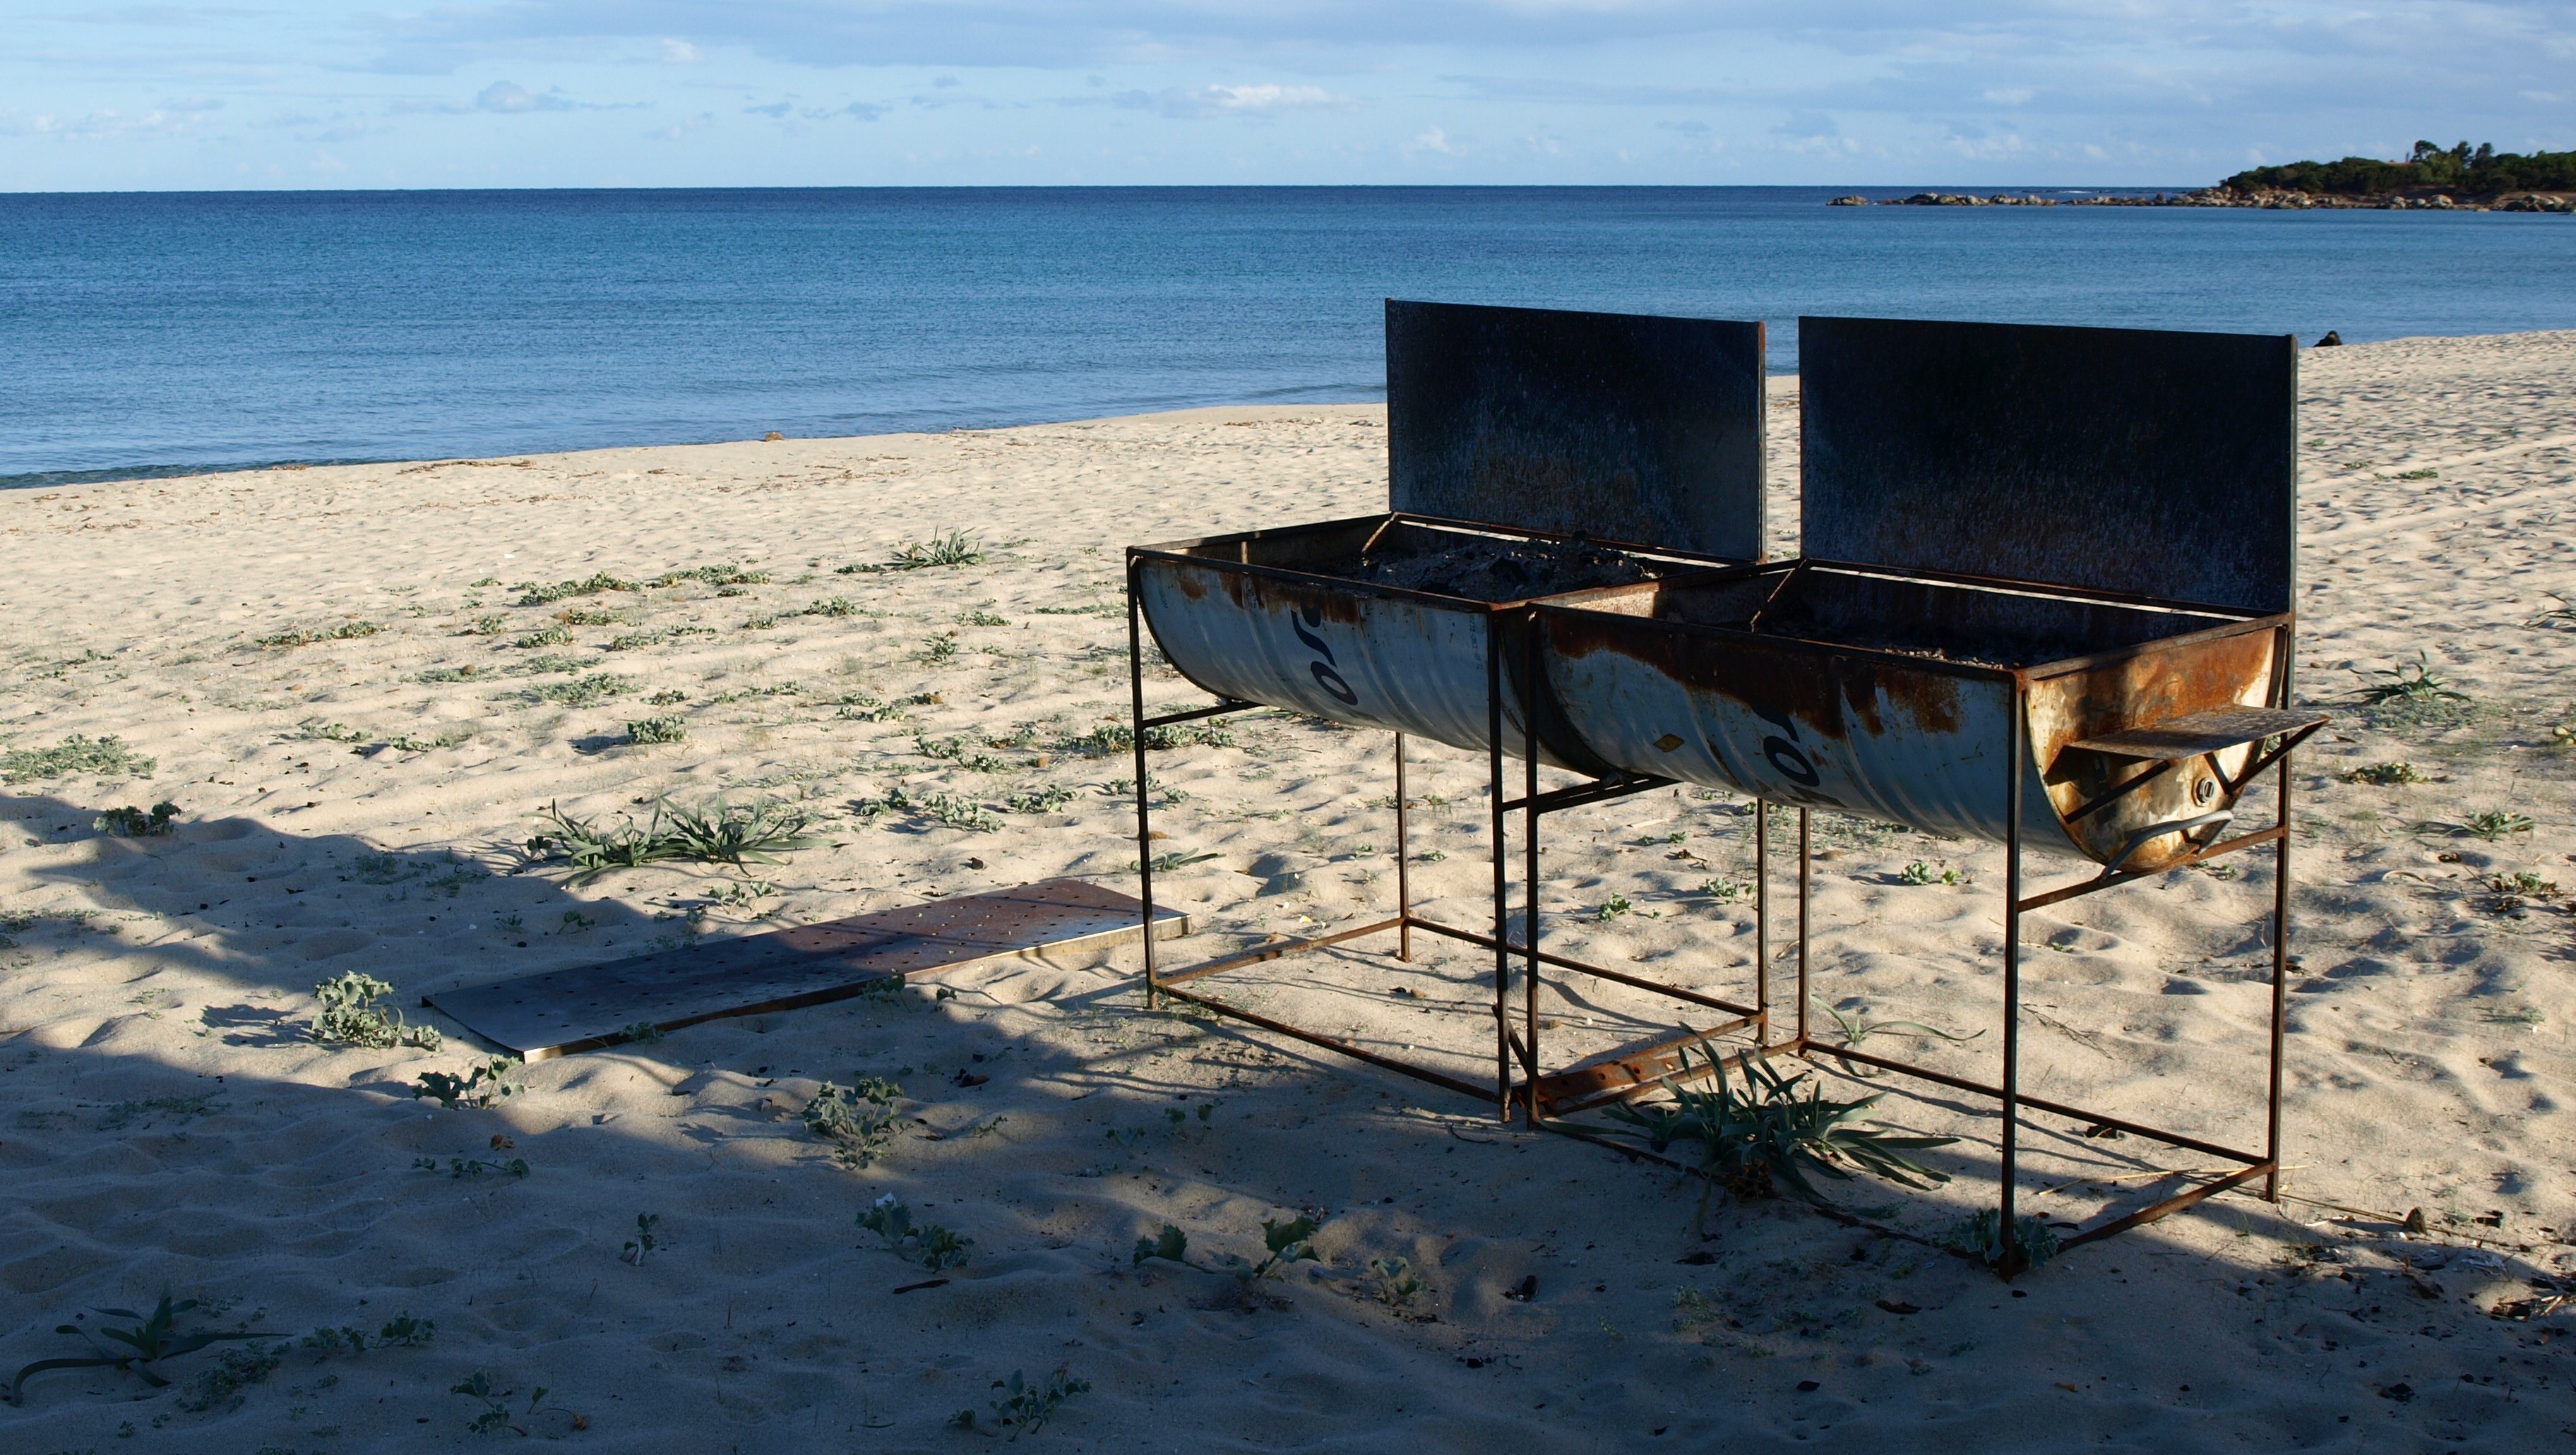
beach, sea, coast, ocean, dock, wood, shore, vacation, bay, blue, body of water